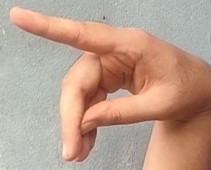
ASL sign: P